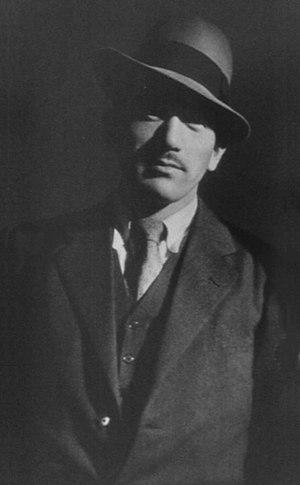
Cette page propose une liste de personnalités mortes le jour de leur anniversaire.